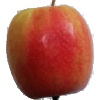
Label: Apple Pink Lady 1